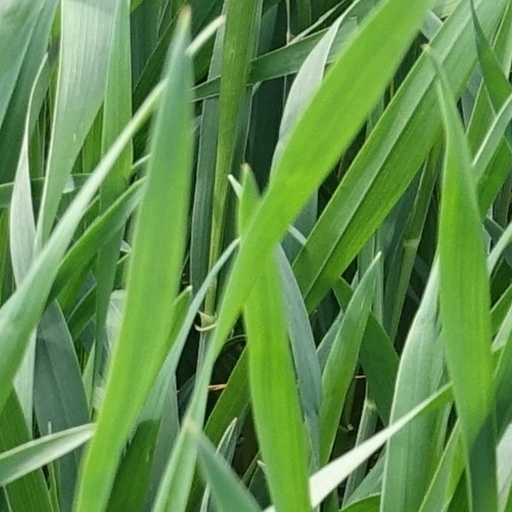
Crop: wheat